François Joseph Ducoux

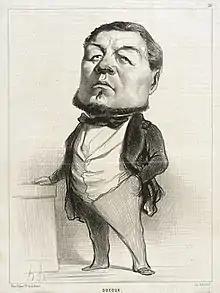
Ducoux in 1849 by Honoré Daumier

François Joseph Ducoux (11 September 1808 – 23 March 1873) was a French physician, left-wing politician and businessman. He served as a military physician from 1828 to 1838 before settling in Blois and engaging in local politics. He was a representative in the National Assembly during the French Second Republic, and as Prefect of the Paris Police helped restore order after the bloody June Days uprising. He introduced legislation to establish the Bourse du Travail (labour exchange), but this was rejected. He left politics during the Second French Empire, but was again a representative in the National Assembly in the first years of the French Third Republic.